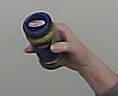
Product: barilla_pesto